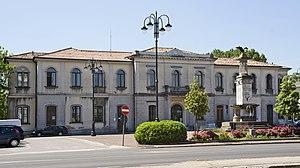
La mairie de Fiesso d'Artico Italiano: Il municipio di Fiesso d'Artico
Fiesso d'Artico est une commune italienne de la ville métropolitaine de Venise dans la région Vénétie en Italie. La ville est jumelée avec la commune de St Marcellin.